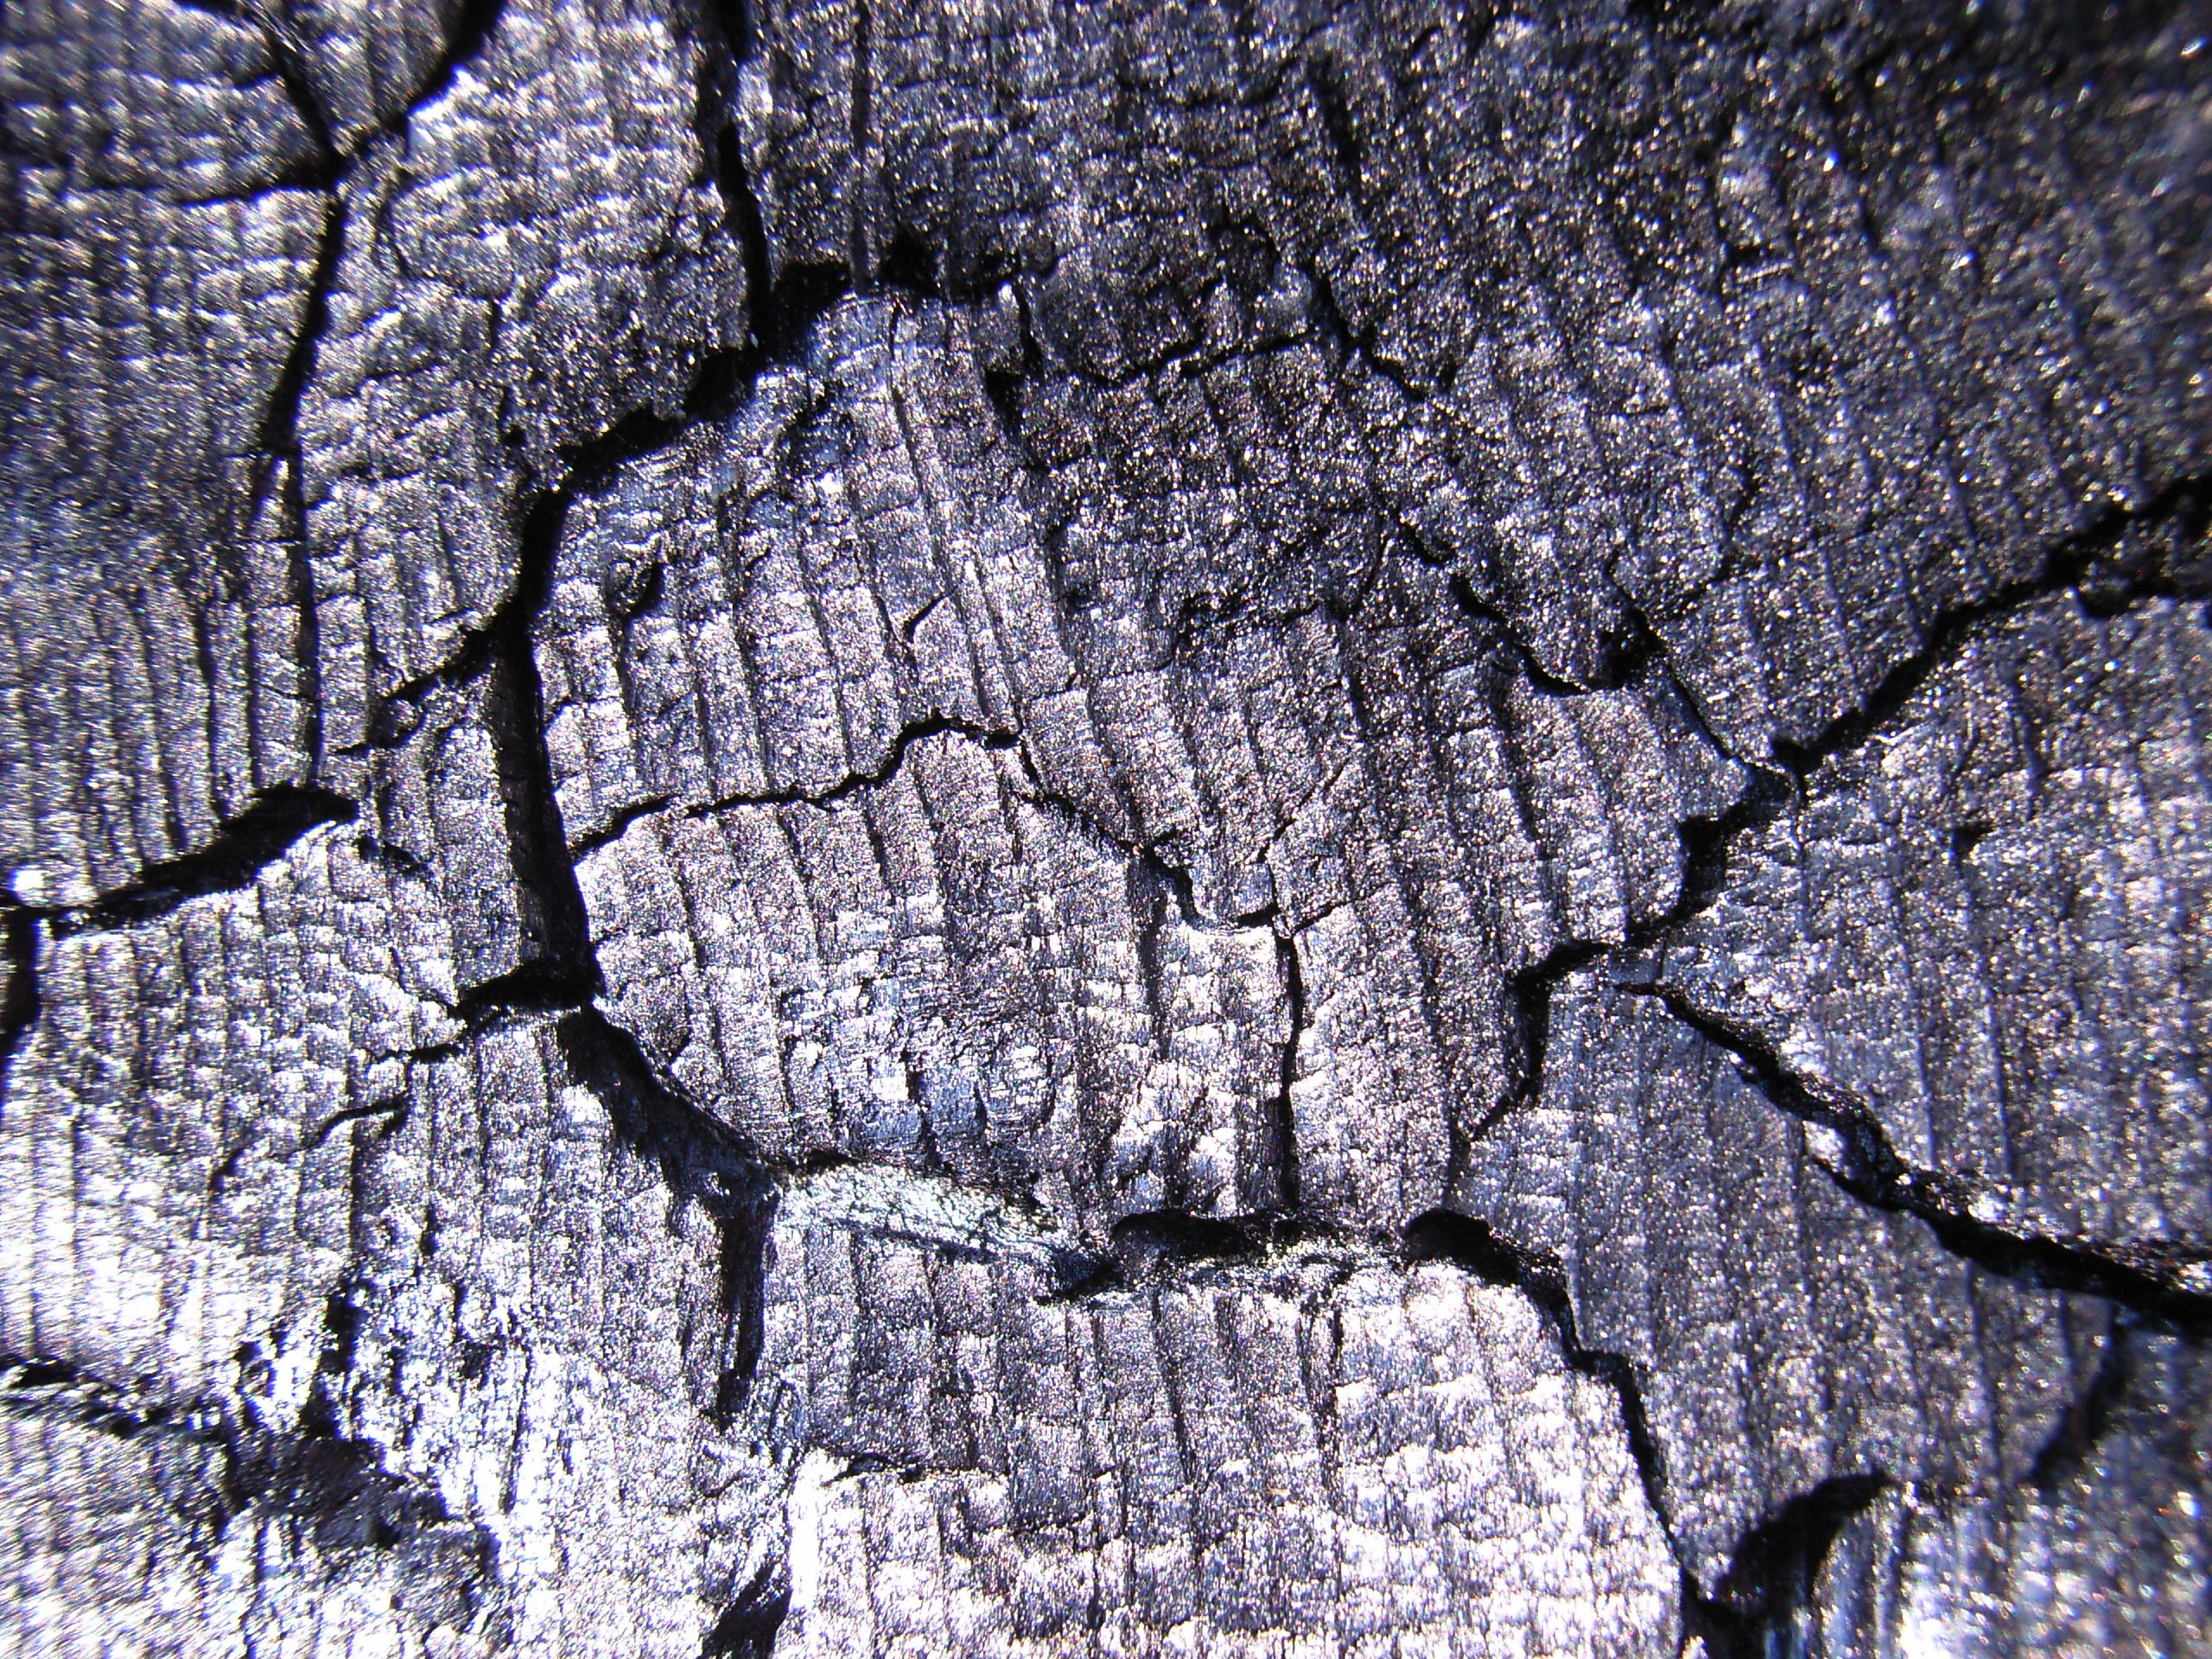
tree, branch, winter, plant, wood, texture, leaf, flower, frost, trunk, log, soil, firewood, black, ash, season, cherry blossom, brand, charcoal, gloss, burned, carbon, combustion, wood fire, softwood, went out, woody plant